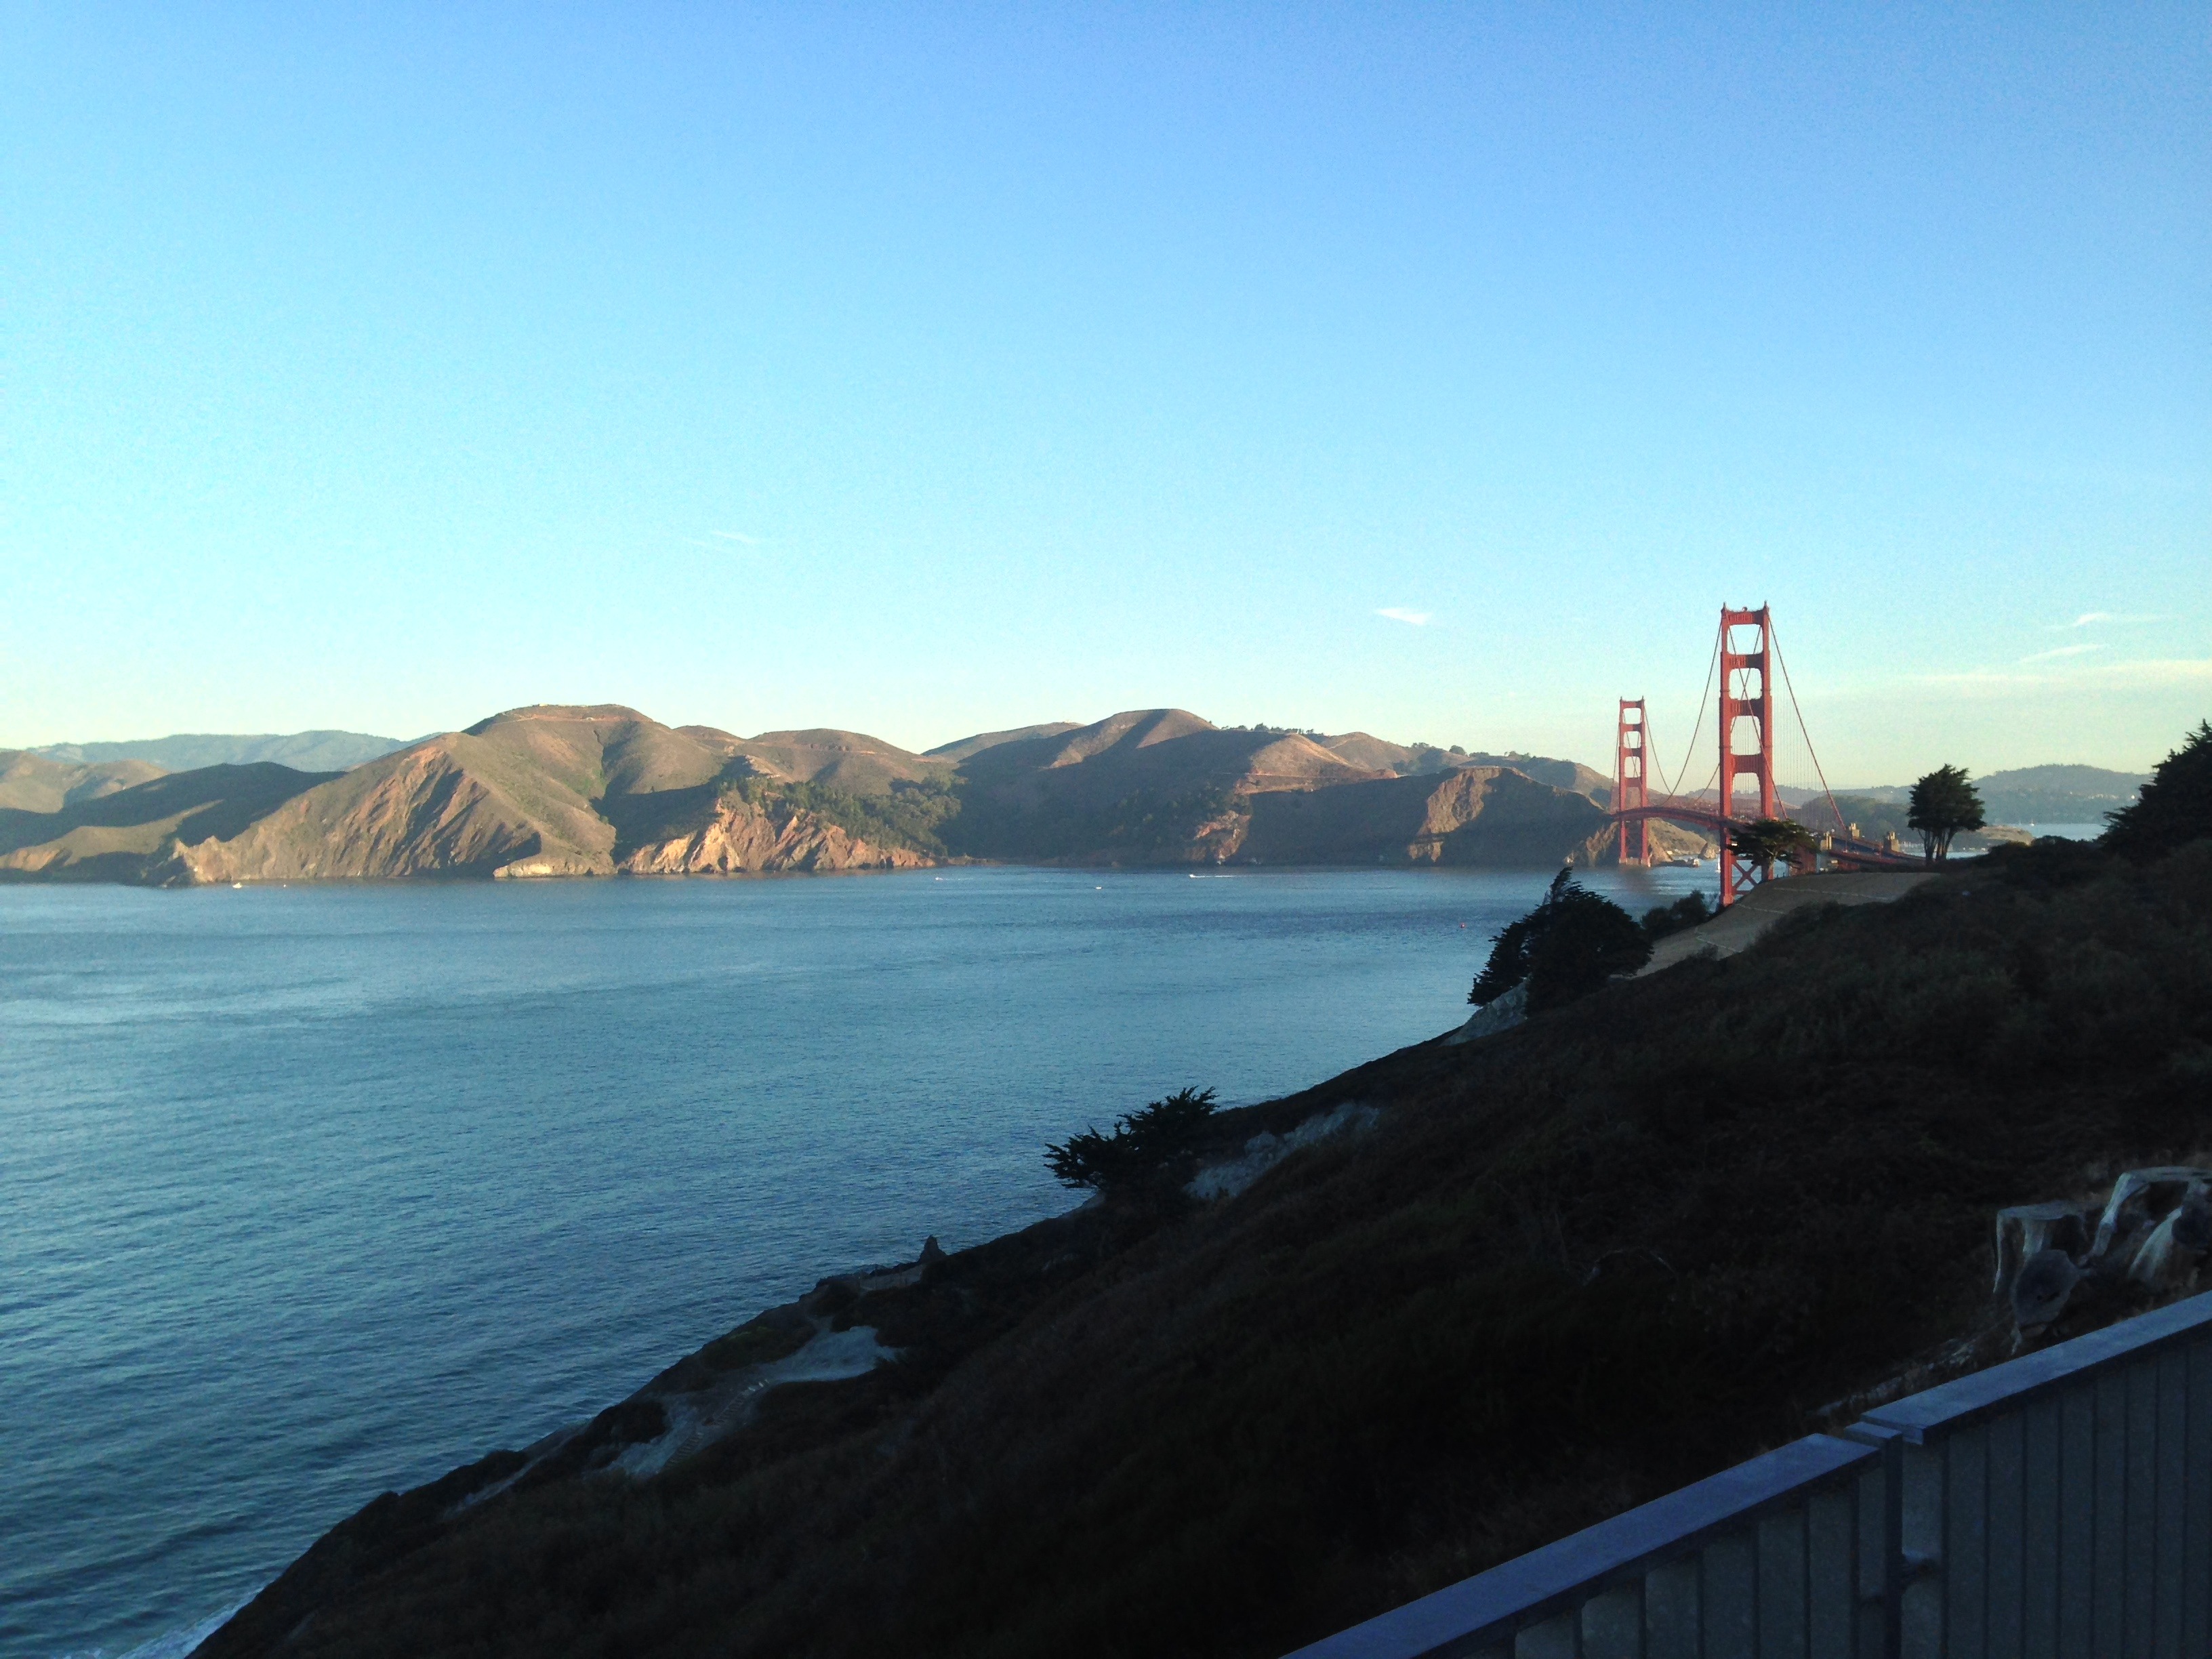
beach, sea, coast, ocean, horizon, architecture, structure, bridge, shore, vacation, san francisco, cliff, dusk, transportation, transport, golden gate, construction, cove, tower, bay, terrain, modern, body of water, engineering, design, roadway, cape, architectural, architecture design, landform